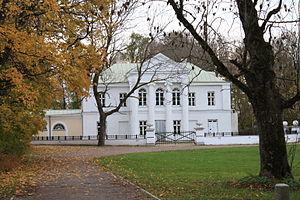
La famille von Meyendorff est une famille de la noblesse allemande de la Baltique portant le titre de baron. Elle est issue des barons von Uexküll. La branche des Meyendorff issue des Uexküll s’est formée dans le troisième quart du XVᵉ siècle.
Le château de Kumna est un petit château néoclassique situé dans le nord de l’Estonie dans le village de Kumna appartenant à la commune d’Harku.